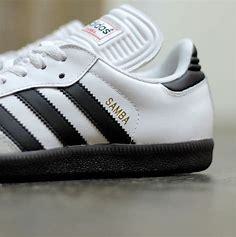
Brand: Adidas
Model: Samba